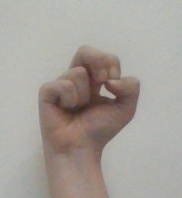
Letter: gaaf